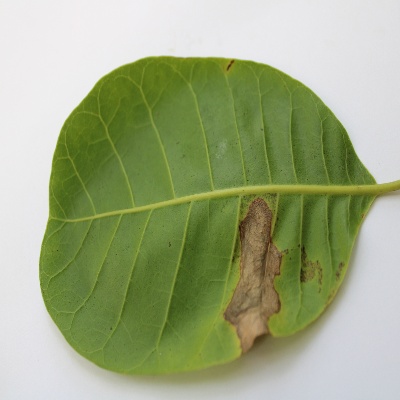
Crop: Cashew
Condition: leaf miner